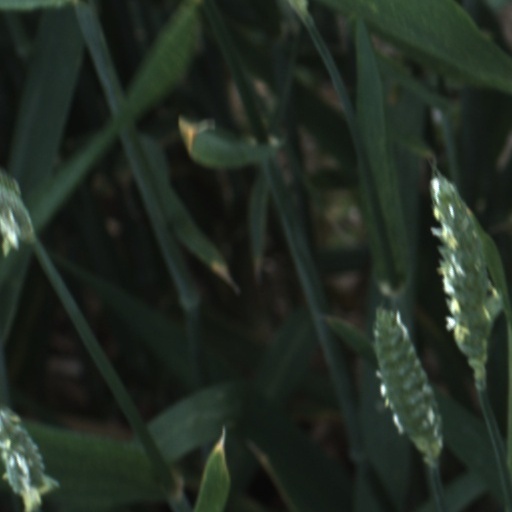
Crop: wheat